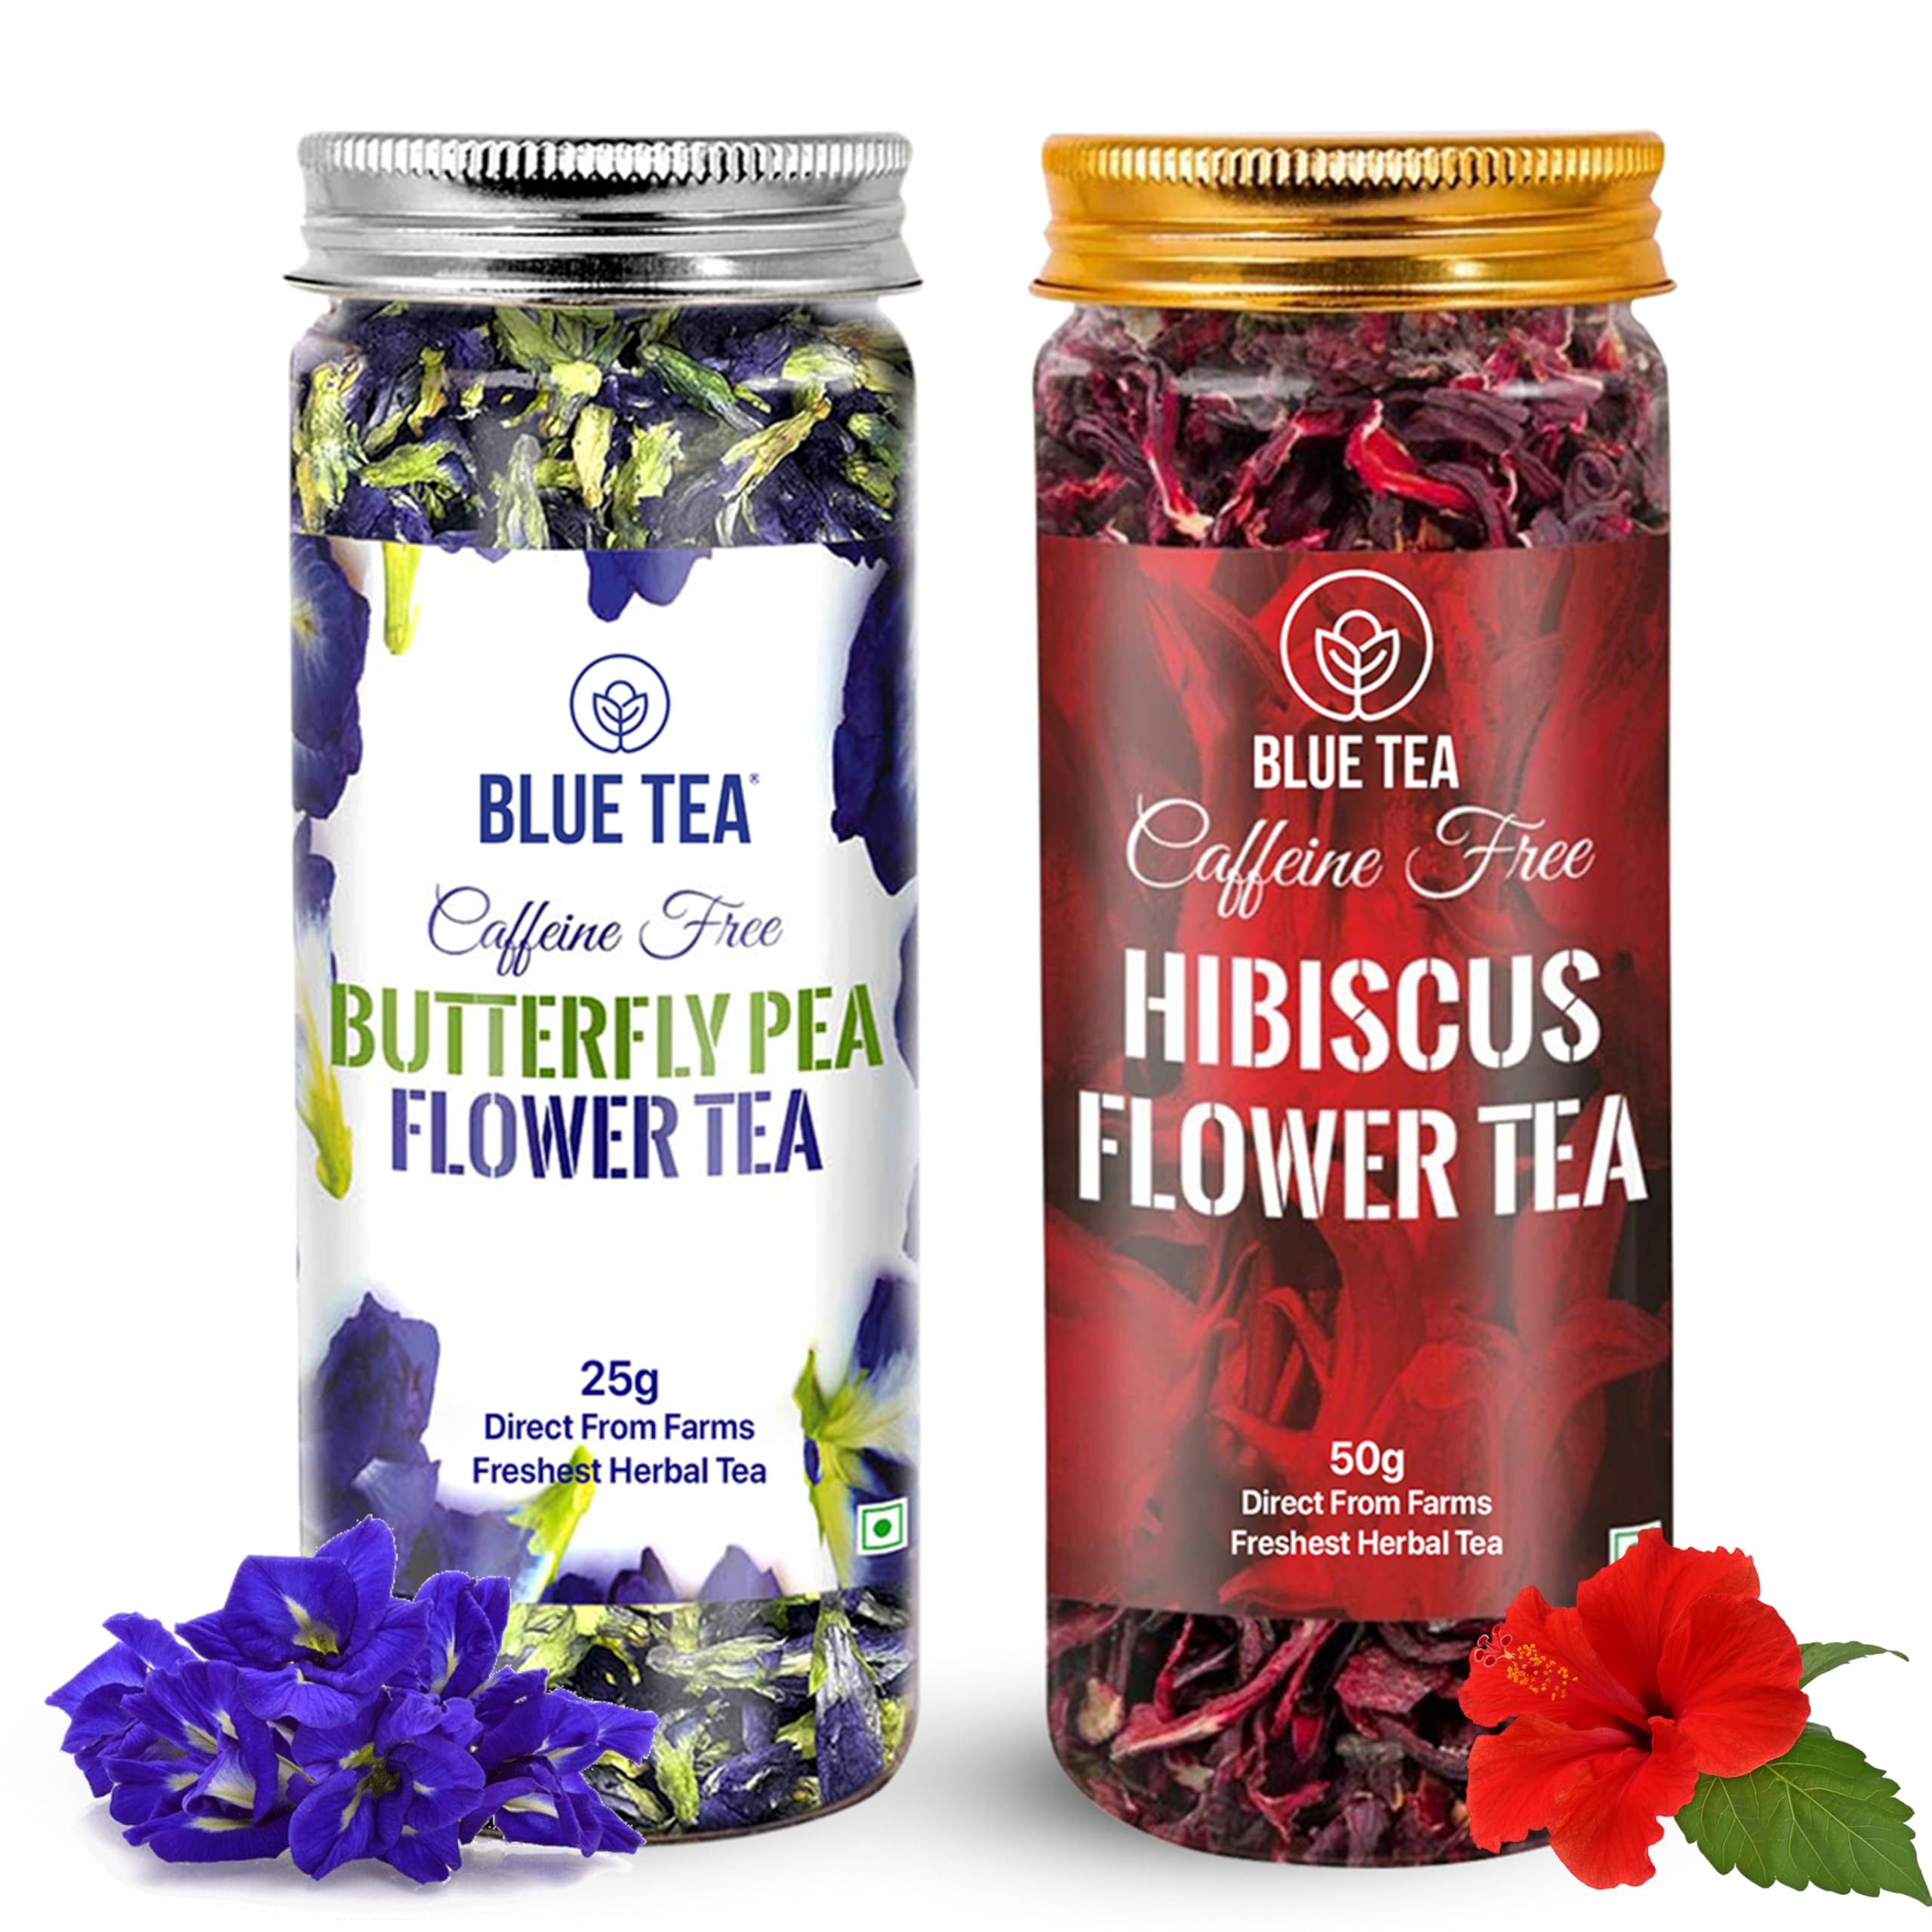
Item Name: BLUE TEA - COMBO - Butterfly Pea Flower Tea (0.88 OZ) and Hibiscus Flower Tea (1.76 OZ) | ANTIOXIDANT RICH | Flower Based - Herbal Tea - Caffeine Free - Non-GMO | Detox Tea | Pet Jar Pack
Bullet Point 1: PACKED WITH ANTIOXIDANT: Enjoy a double dose of antioxidants with our Butterfly Pea Flower Tea and Hibiscus Flower Tea, promoting wellness and vitality with every sip.
Bullet Point 2: 100% NATURAL: Enjoy our herbal tea made solely from hand picked flowers, directly from the farm. No preservatives or artificial colors—just pure, natural goodness in every sip.
Bullet Point 3: CAFFEINE-FREE: Indulge in the soothing and calming properties of both teas, as they are caffeine-free and perfect for relaxation any time of day.
Bullet Point 4: FARM FRESH: Our teas are carefully sourced from premium herbal ingredients and flowers from the farms, ensuring the highest quality and purity in every cup. Experience the essence of nature with each sip, directly from the source to your tea cup.
Bullet Point 5: RECIPES: Explore endless possibilities with our Combo Pack. Use the vibrant blue hue of Butterfly Pea Flower Tea and the tartness of Hibiscus Flower Tea to create refreshing iced teas, cocktails, mocktails, and delightful desserts. Unleash your culinary creativity with these exquisite teas.
Bullet Point 6: EASY BREWING: Brewing your perfect cup is a breeze. Simply steep 1-2 teaspoons of loose-leaf tea in hot water for 2-3 minutes. Adjust the steeping time to your preference for strength and flavor.
Bullet Point 7: UPLIFTING FARMERS: Blue Tea India is improving the lives of farmers by increasing their income from $75 to $300 per month, impacting 1,000 families by March 31, 2025.
Product Description: This product is a combo of Butterfly Pea Flower Tea and Hibiscus Tea. It is a delicious treat for your health & taste. This tea can be a delightful stand-alone tea, iced or hot, or a nice addition to mocktails and other drinks for its fervent natural color. It is a rich source of antioxidants. These are dried in the sun, on special bamboo mats to retain all-natural nutrients.
Value: 2.64
Unit: Ounce

Price: 15.9